Iti Mrinalini

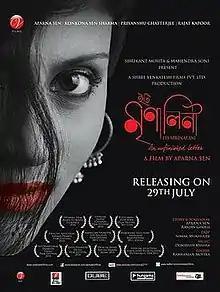
Theatrical release poster

Iti Mrinalini is a 2011 Indian drama film directed by Bengali filmmaker Aparna Sen. Sen collaborated with Ranjan Ghosh to write both the story and the screenplay. The film was produced by Shrikant Mohta and Mahendra Soni of Shree Venkatesh Films Pvt Ltd. Some critics consider it to be among her best works, ranking with "Mr. and Mrs. Iyer" and "36 Chowringhee Lane".